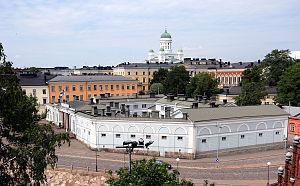
Aleksanterinkatu est une rue principale d'Helsinki en Finlande.
Cette Liste des bâtiments historiques d'Helsinki est non exhaustive et répertorie les plus anciens bâtiments du centre d'Helsinki datant du milieu du XVIIIᵉ siècle.